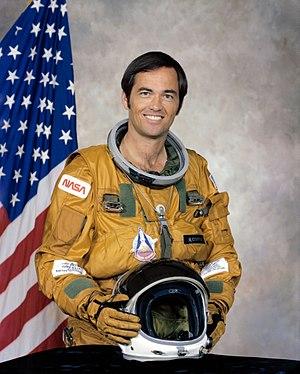
Robert Laurel Crippen dit Bob Crippen est un astronaute américain né le 10 septembre 1937. Il est le premier pilote d'une navette spatiale.
Le groupe d'astronautes 7 est le septième groupe d'astronautes de la NASA, sélectionné en août 1969, un mois après les premiers pas de l'homme sur la Lune.